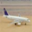
Label: airplane